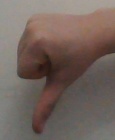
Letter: waw